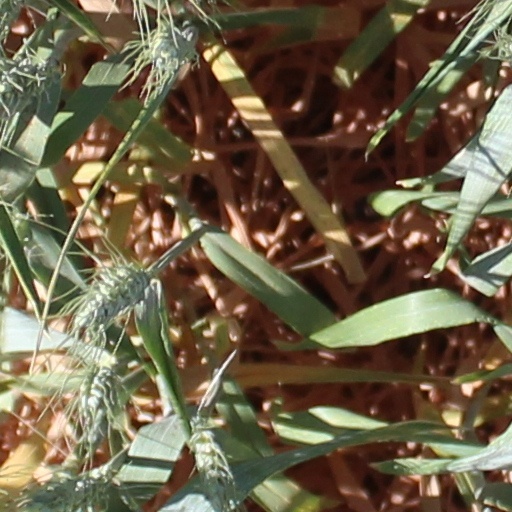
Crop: wheat